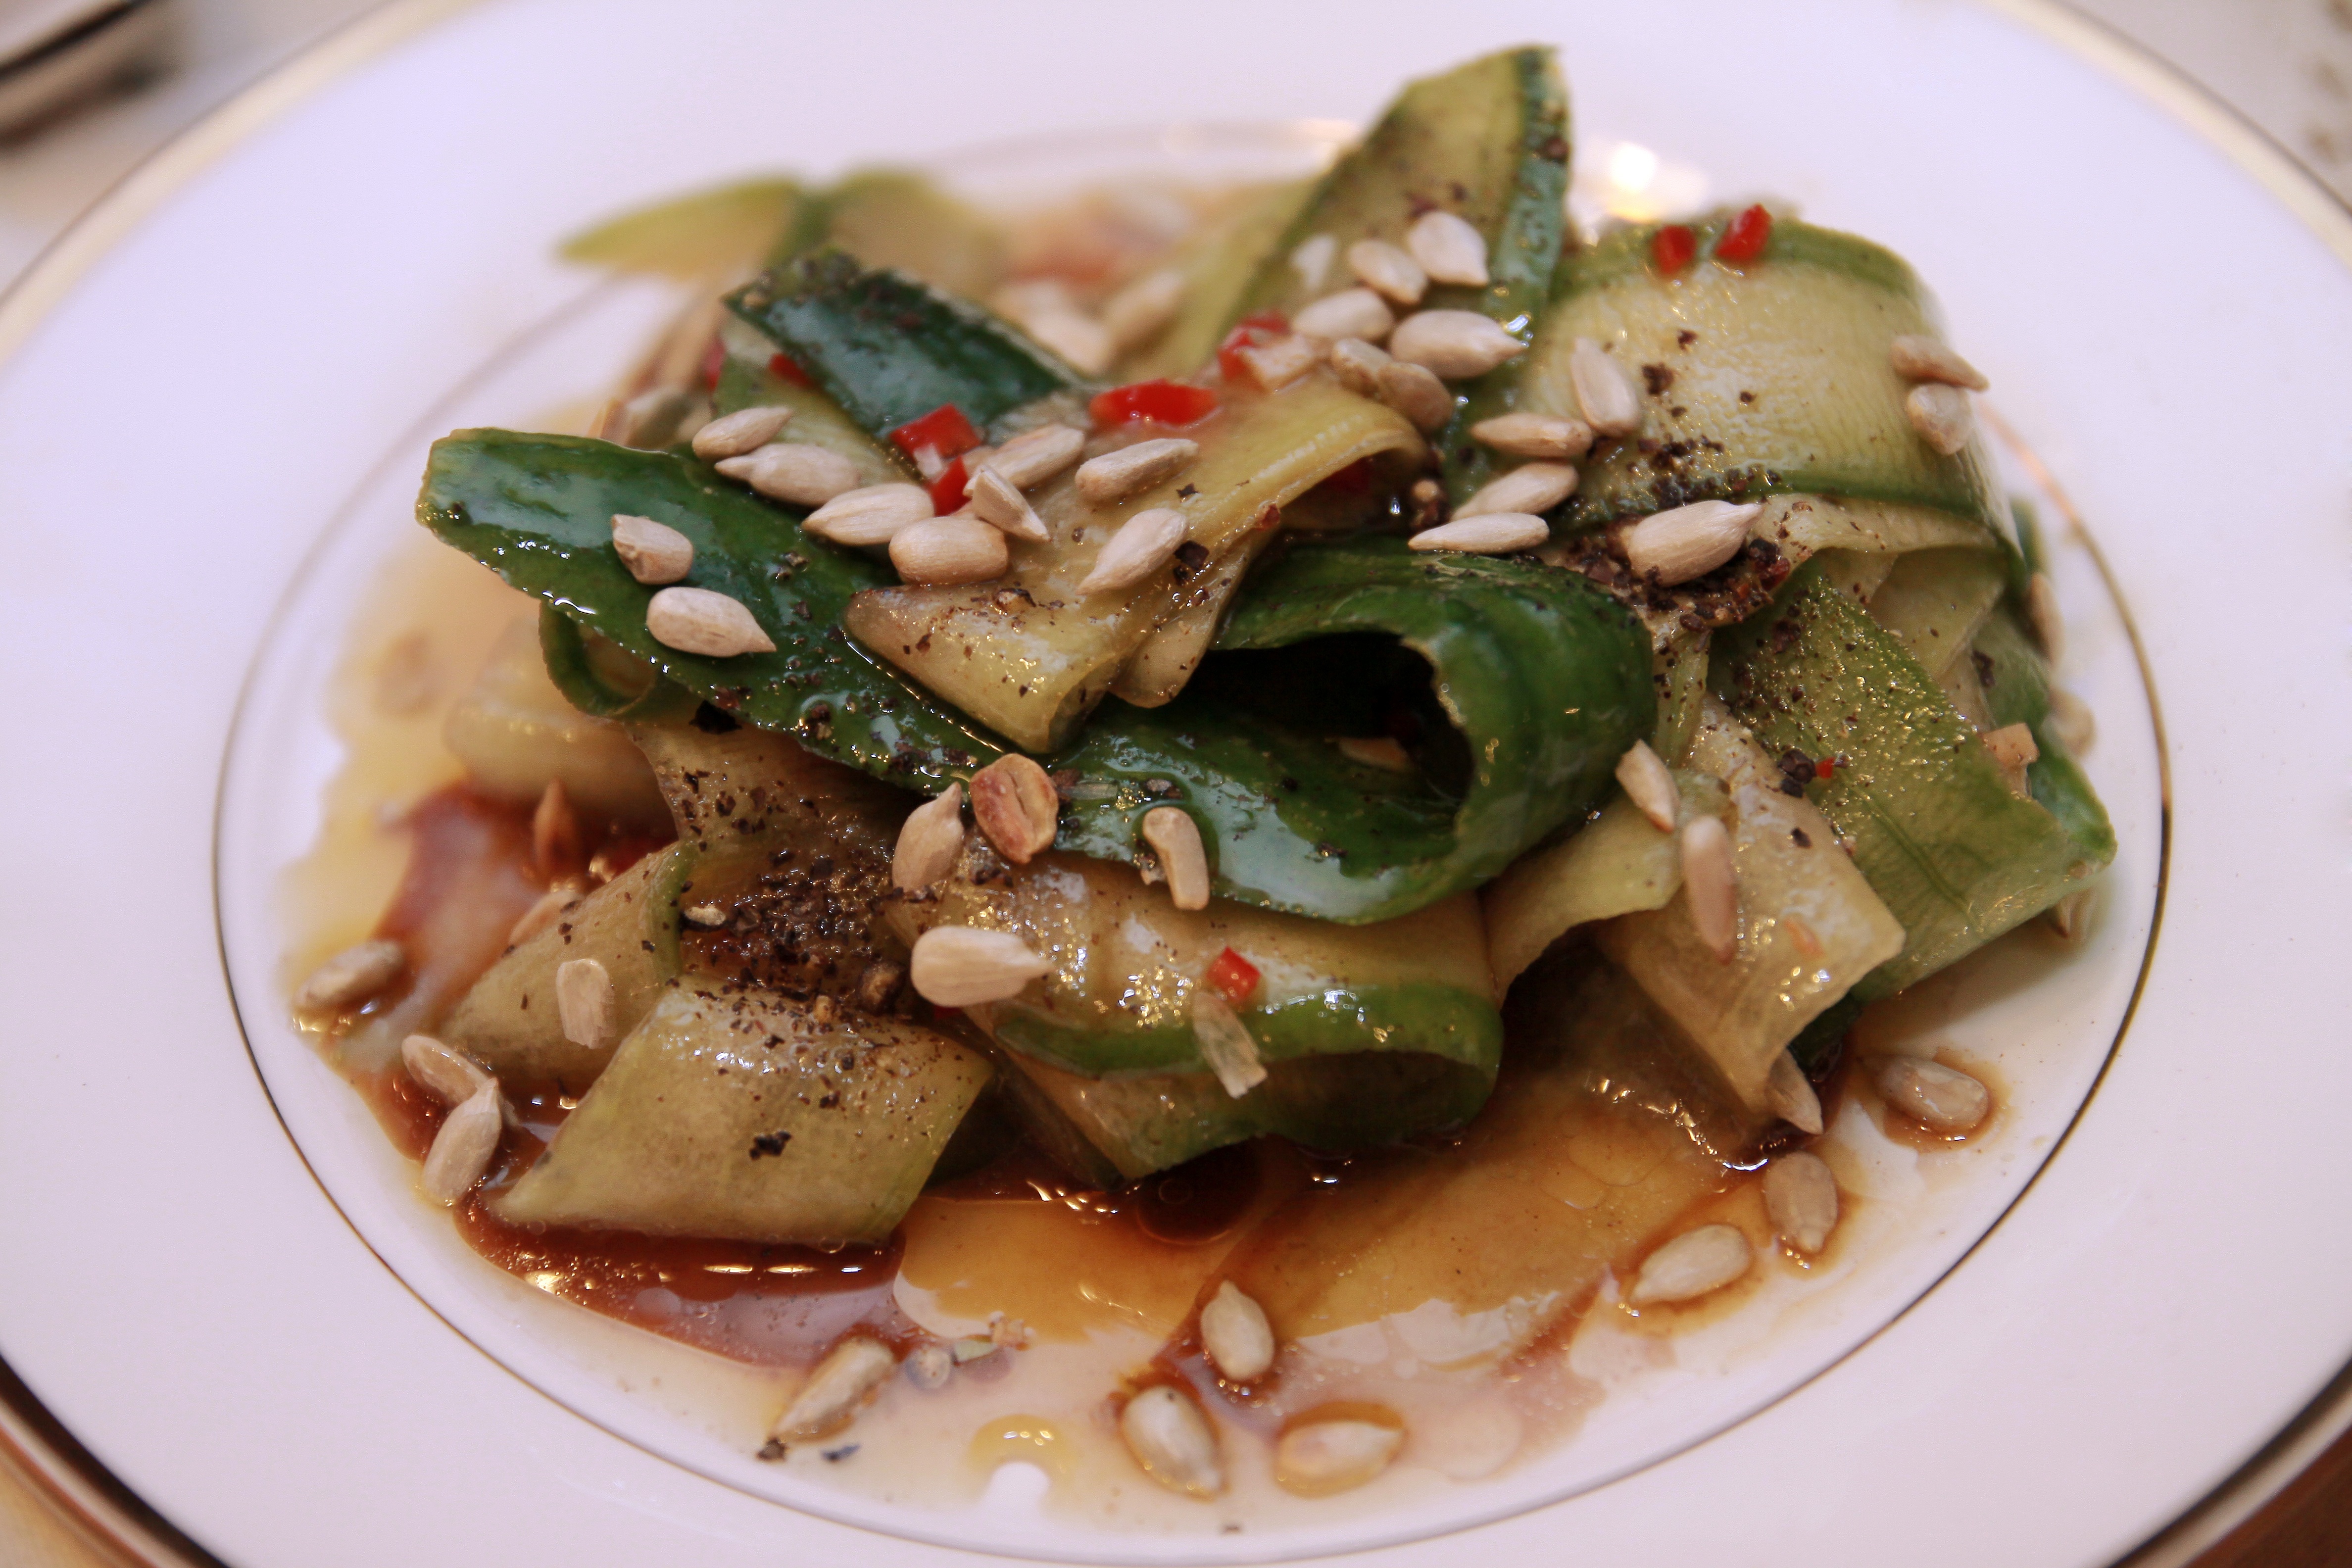
dish, meal, food, cooking, produce, vegetable, recipe, meat, cuisine, delicious, asian food, nutrition, vegetarian food, taste, appetizing, salads, vegetarianism, nutritious, thai food